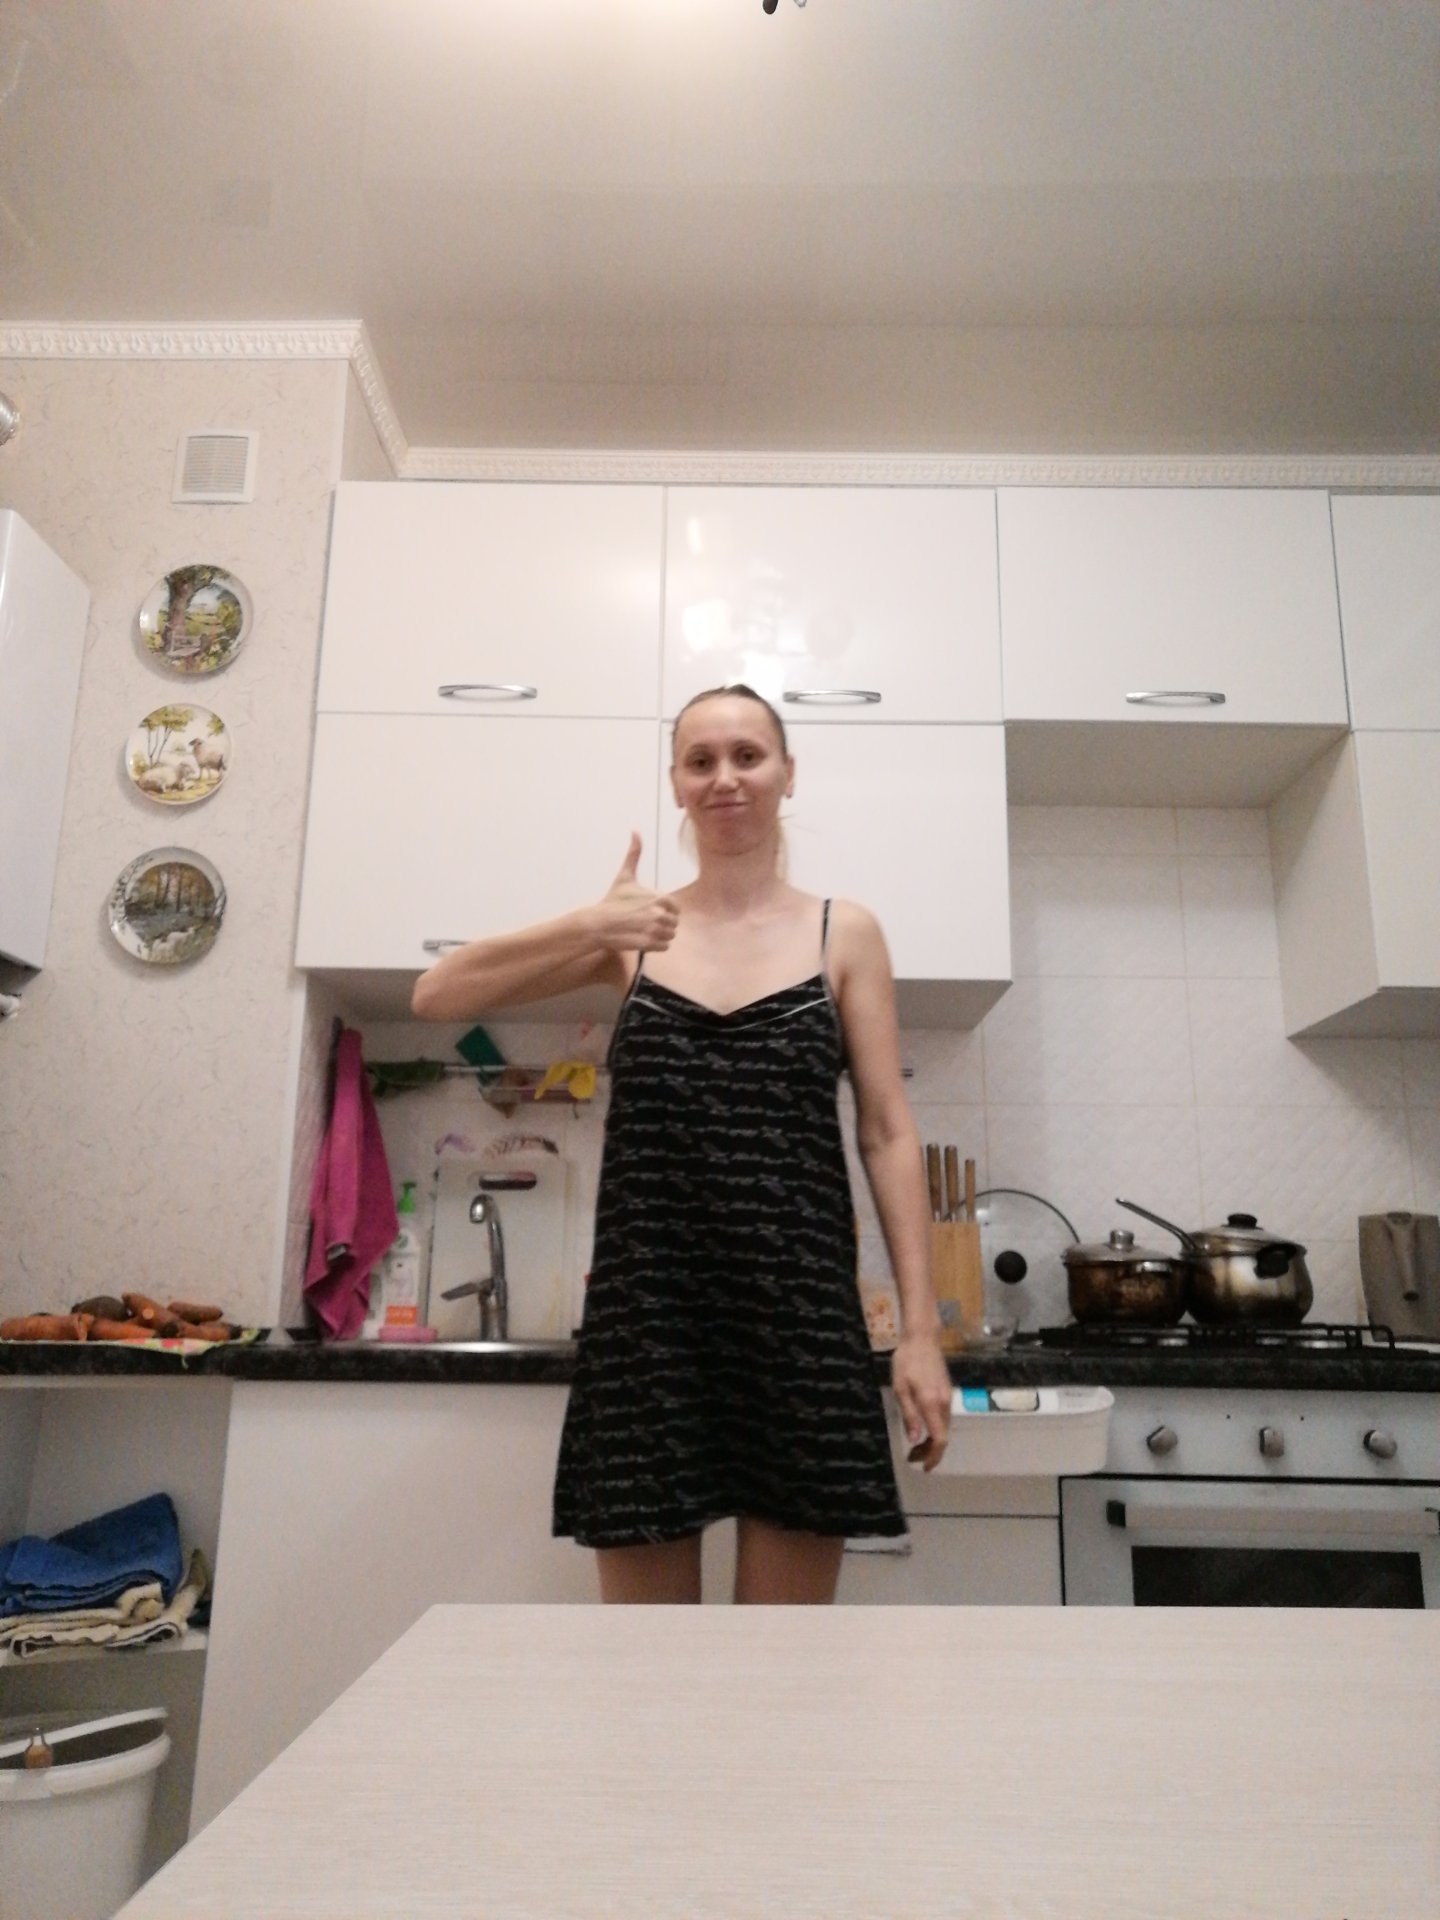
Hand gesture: like